Robert Stewart, 1st Marquess of Londonderry

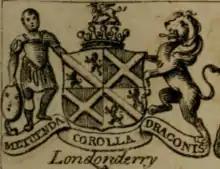
The arms of Robert Stewart, Earl of Londonderry The Stewart arms are quartered with the Cowan saltires.

Between 1775 and 1783, Robert Stewart lived in Bangor with his wife, while his father was living at Mount Stewart.